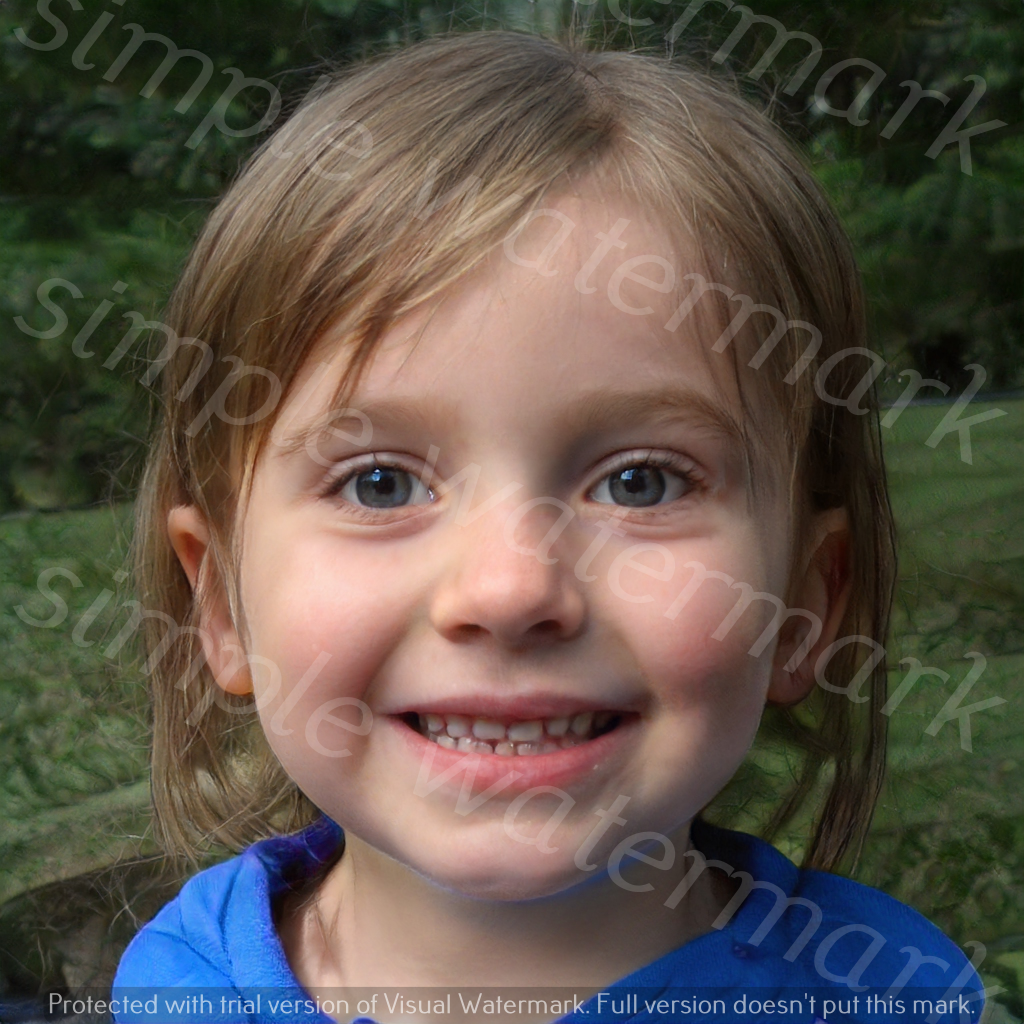
Label: Watermark